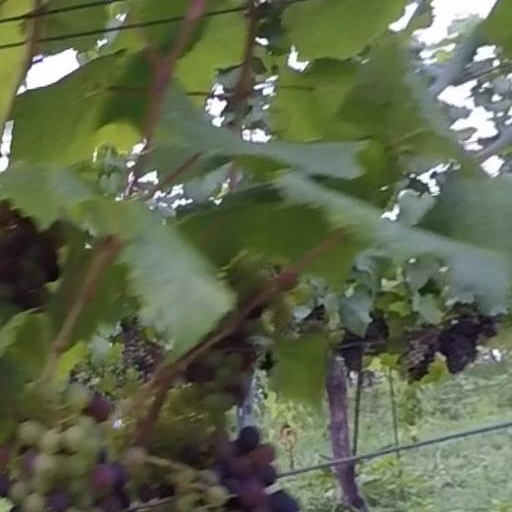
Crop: grape